California State Route 14

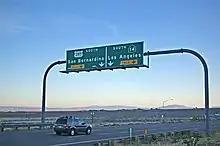
The northern terminus of SR 14 near Inyokern

SR 58 was formerly routed concurrently with SR 14 through Mojave, before it was rerouted onto a bypass running north and east of the town.